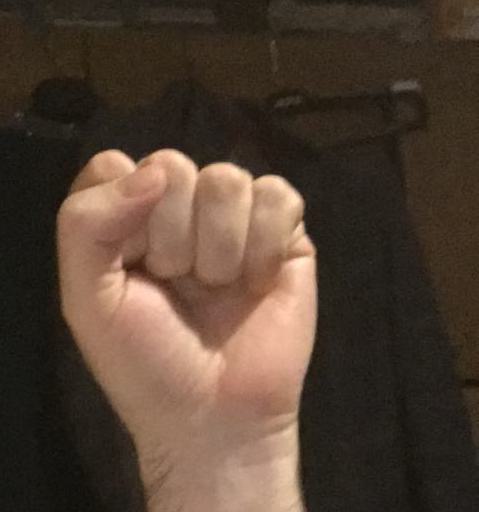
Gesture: fist